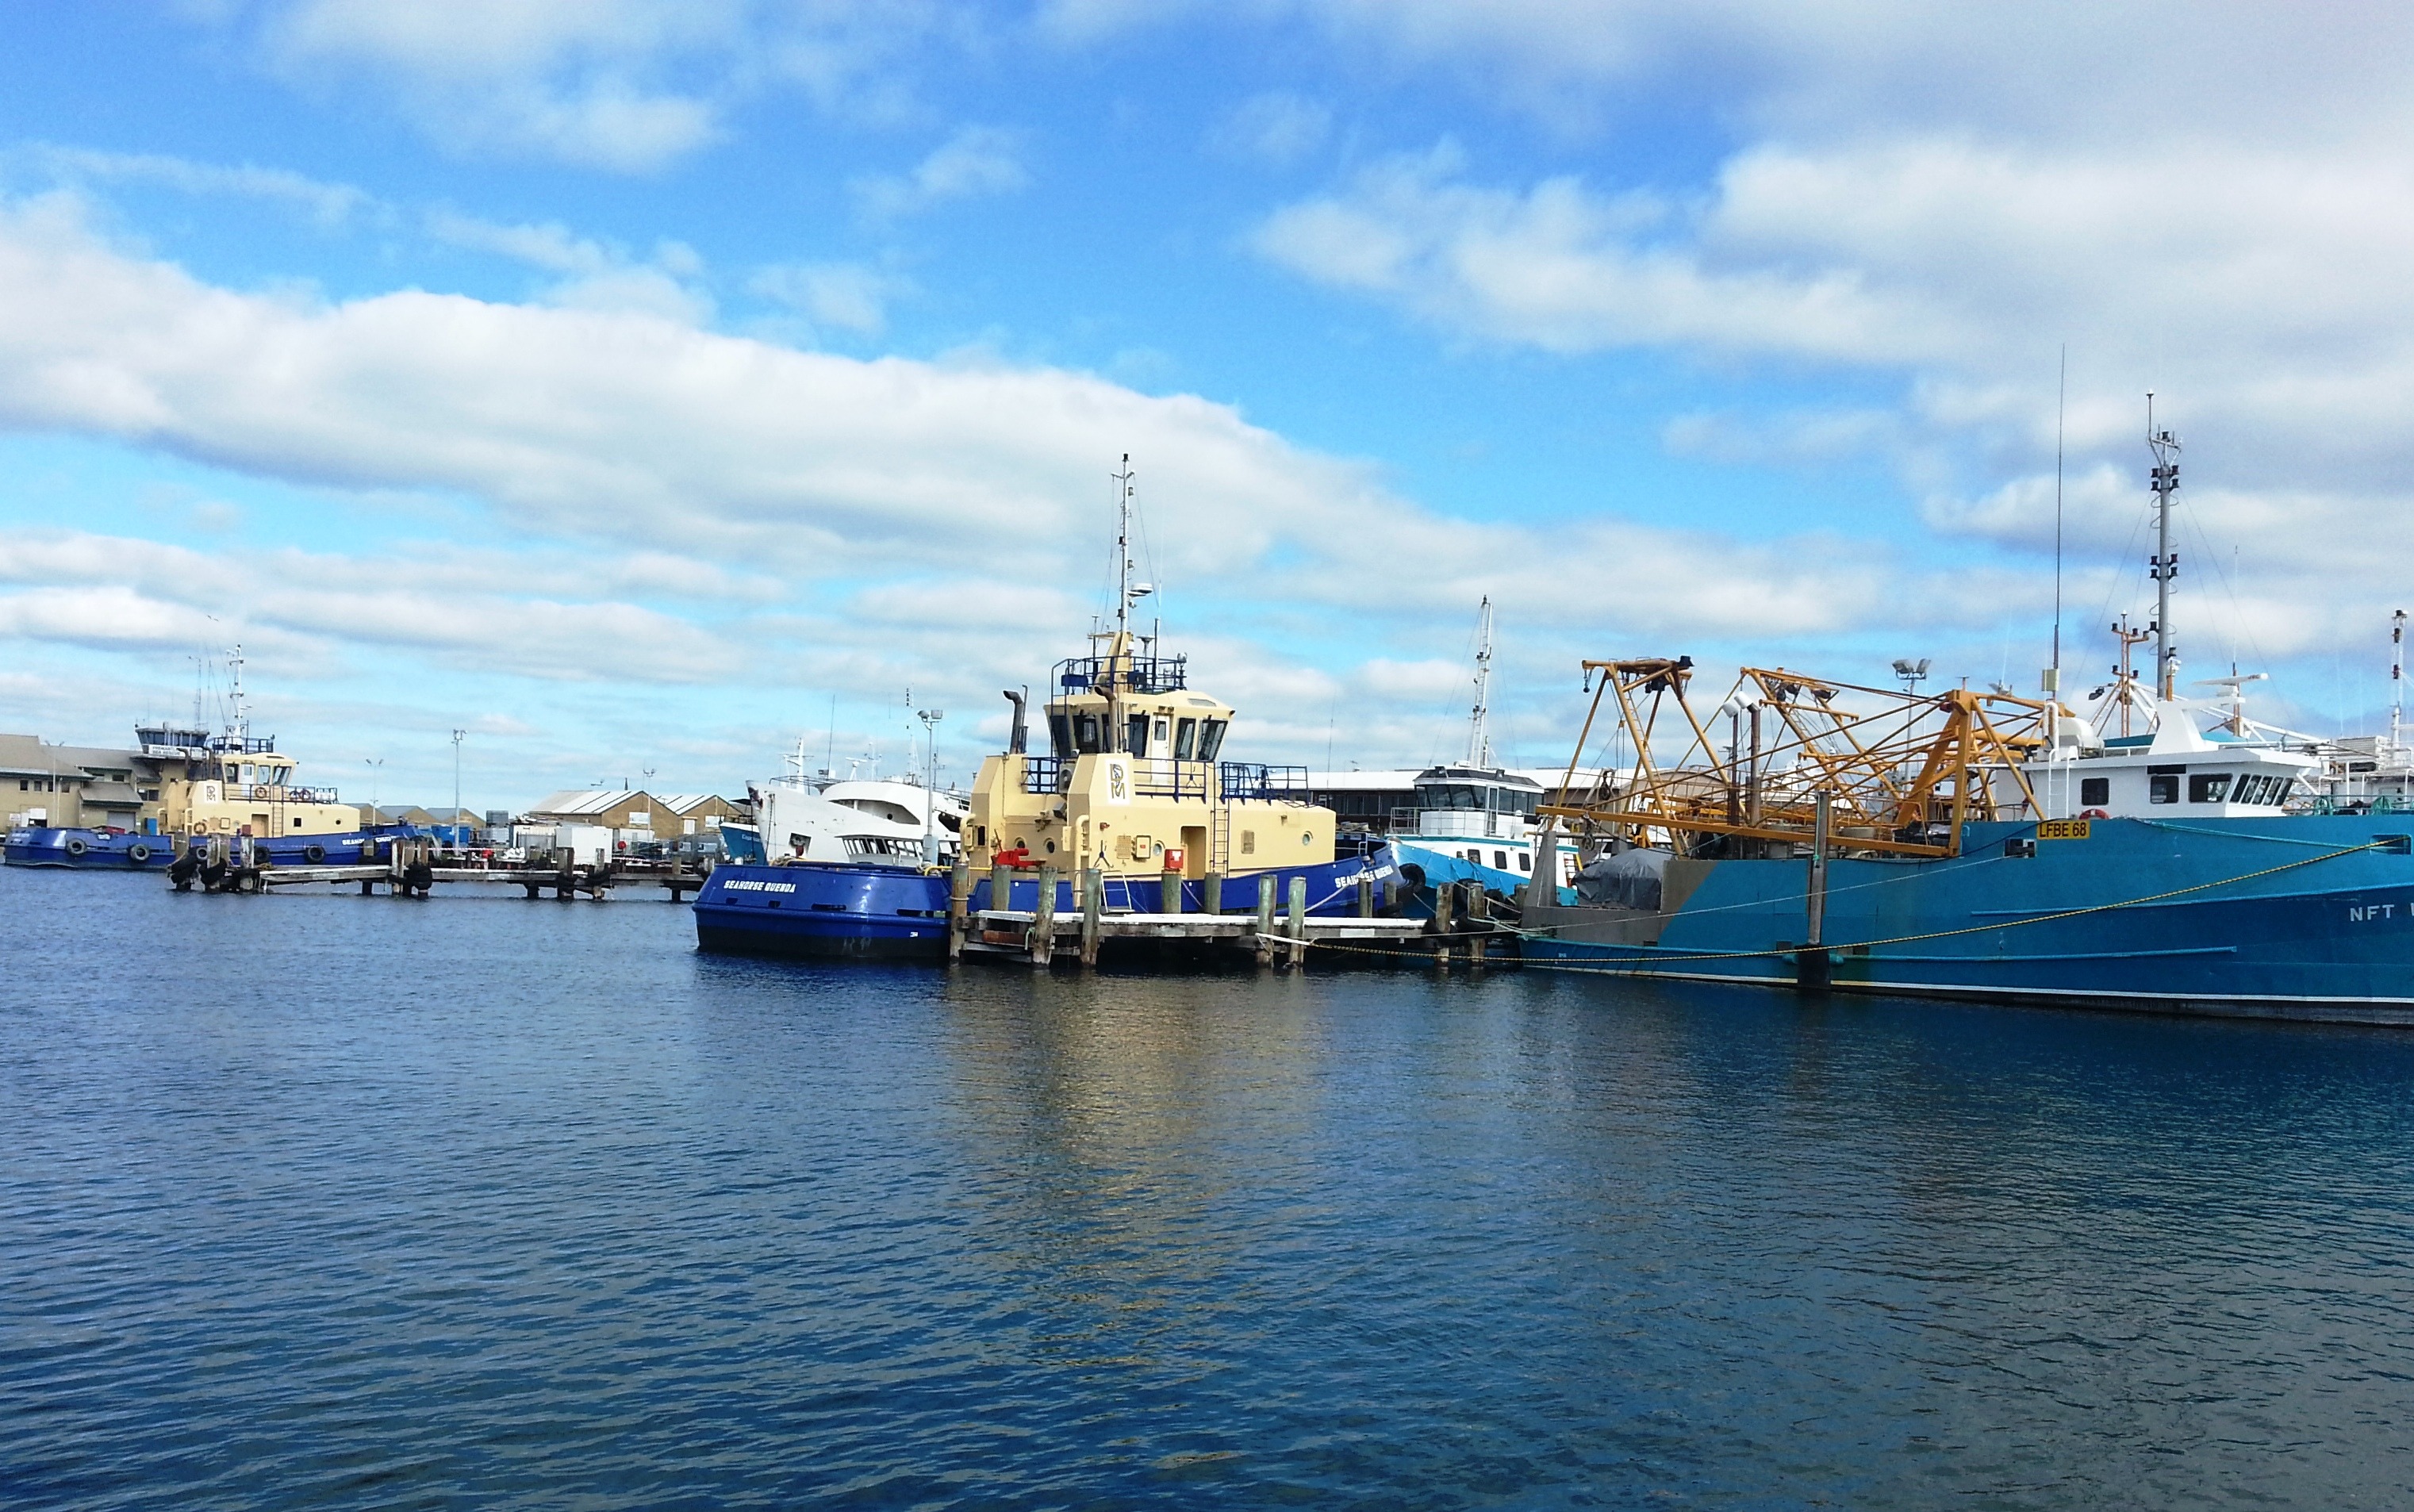
sea, coast, water, ocean, dock, sky, boat, ship, vehicle, sailing, harbor, harbour, marina, port, tourism, australia, docks, background, infrastructure, boats, channel, tugboat, watercraft, fishing port, fishing vessel, freight transport, tank ship, fremantle, harbour view